Baccarat, Meurthe-et-Moselle

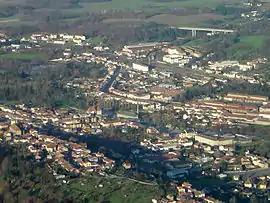
An aerial view of Baccarat

Baccarat is a town and commune in the Meurthe-et-Moselle department in the Grand Est region of north-eastern France.